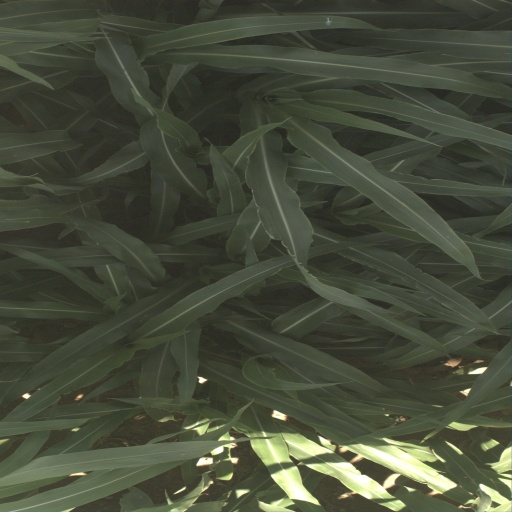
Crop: sorghum